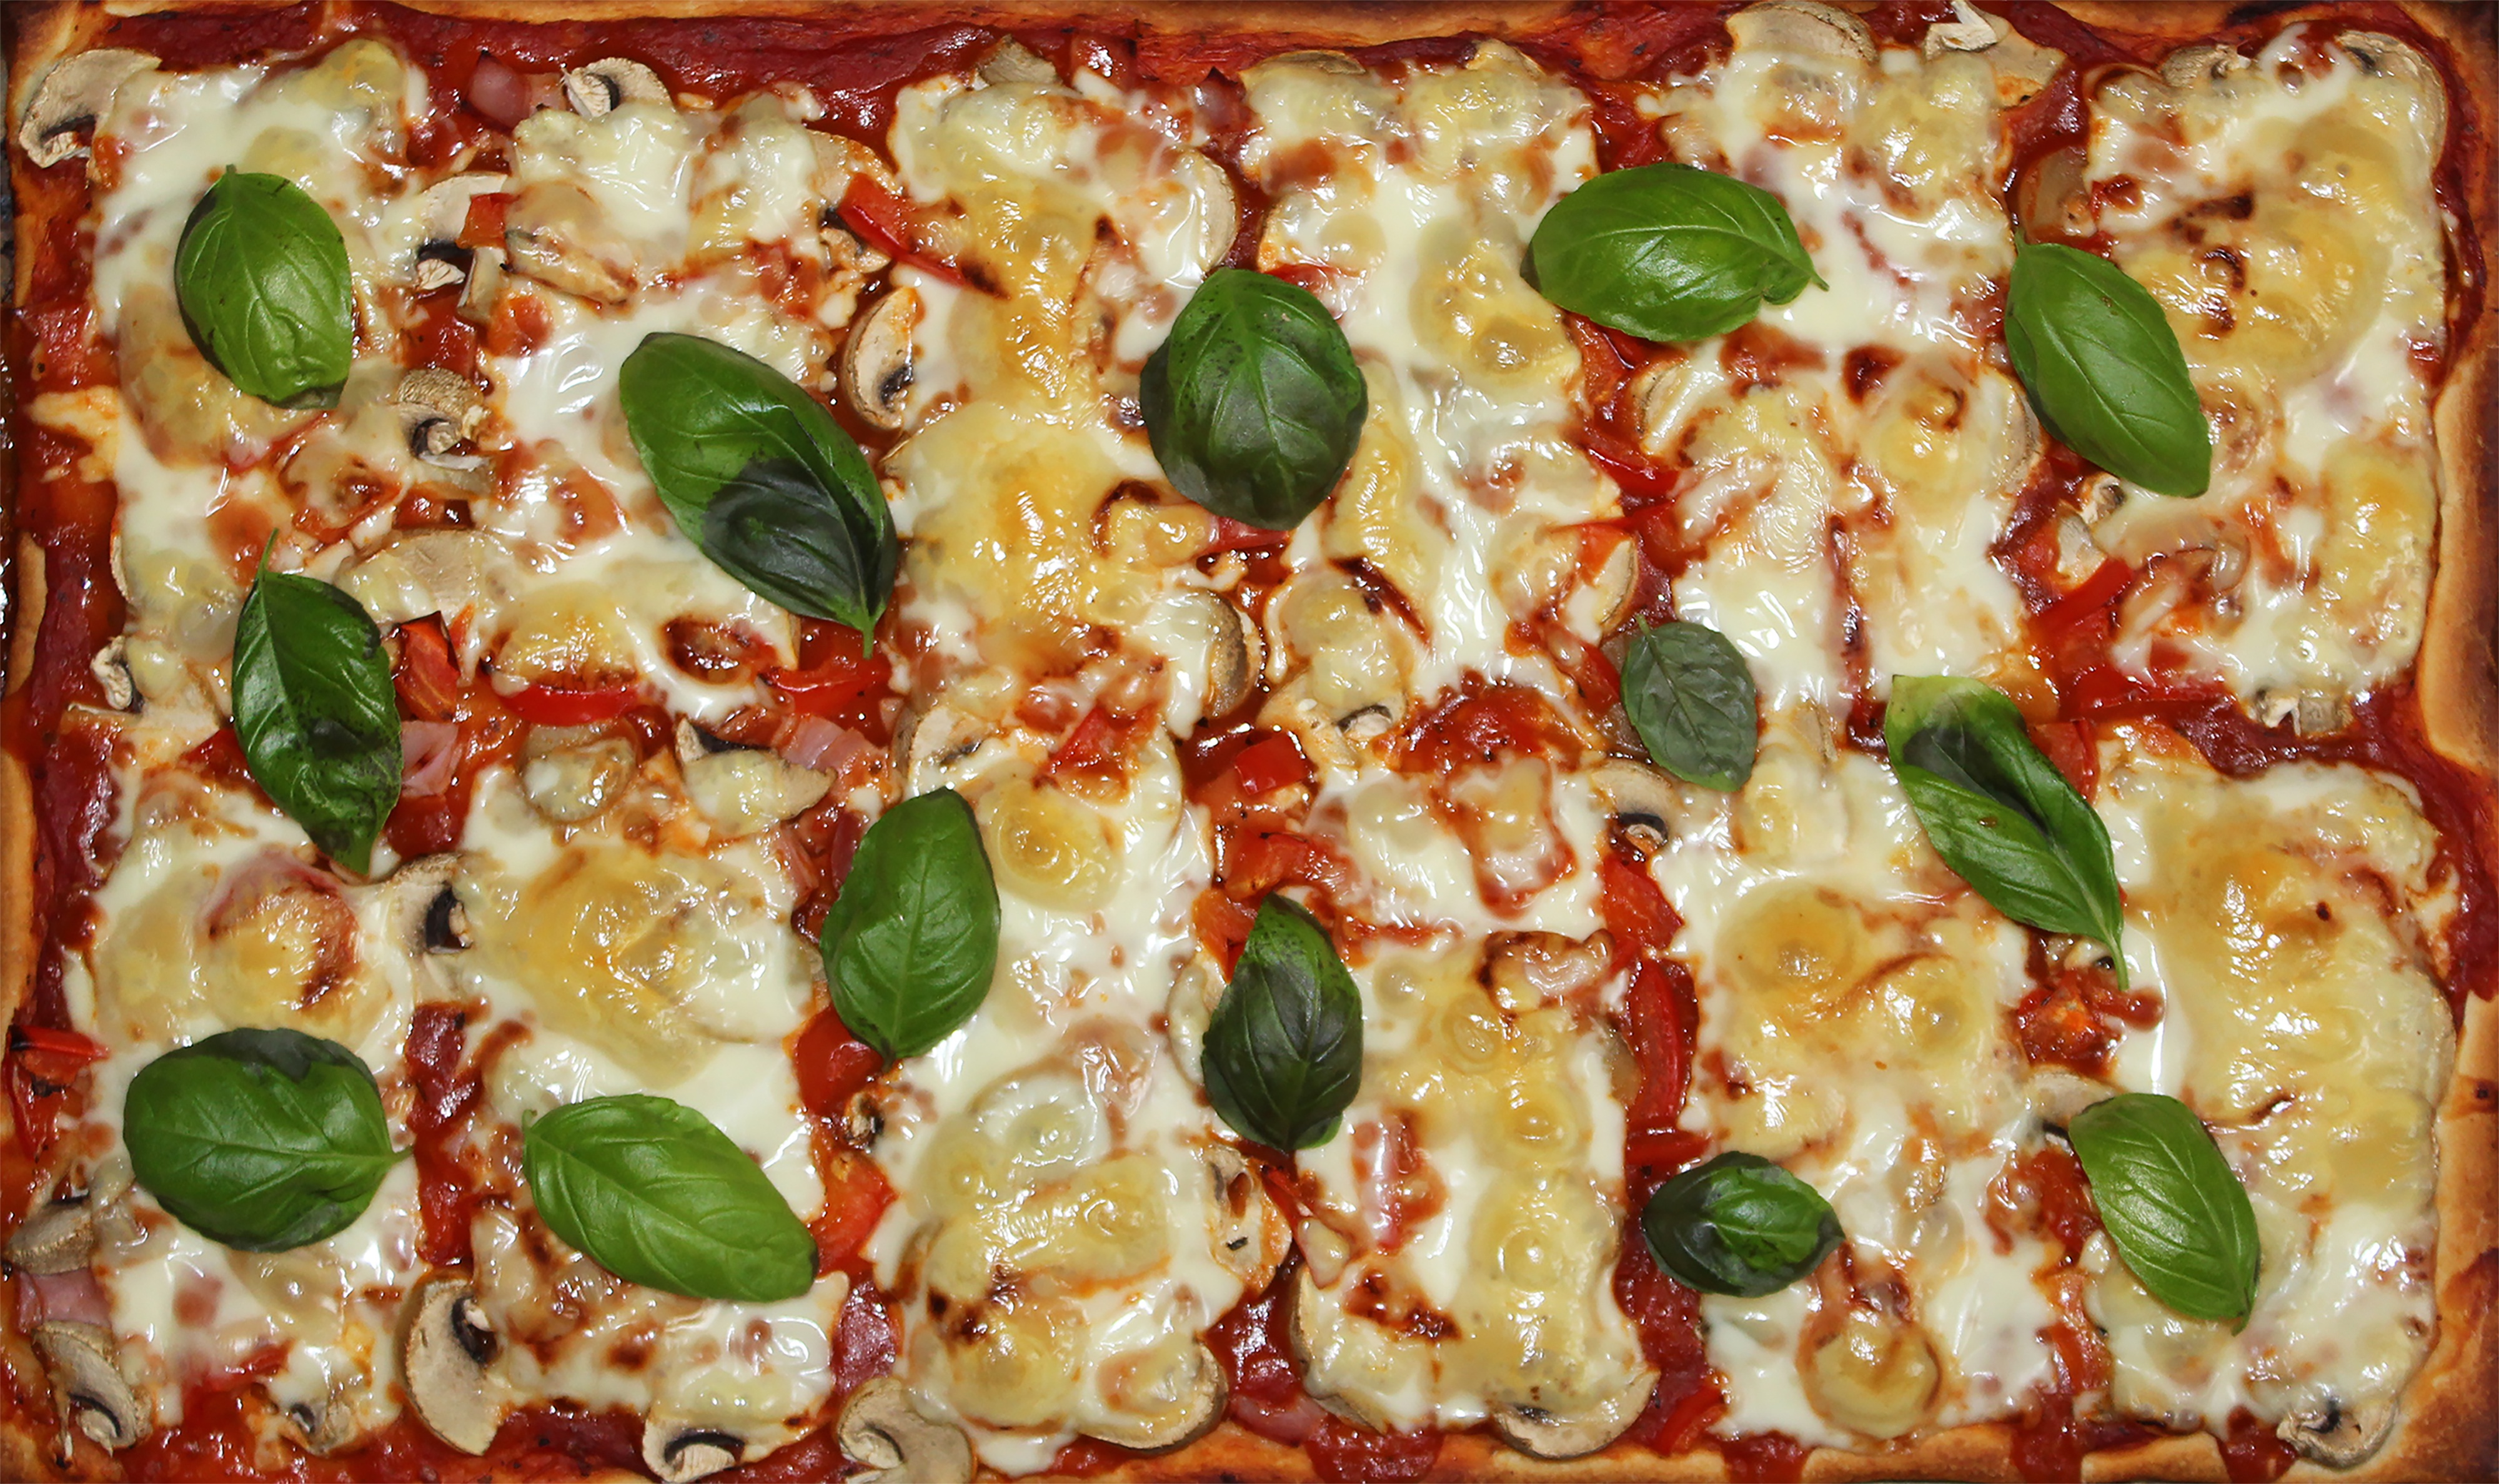
dish, meal, food, produce, eat, cuisine, delicious, basil, pizza, bake, frisch, italian, pizza topping, bake pizza, italian food, tarte flamb e, pizza cheese, european food, sicilian pizza